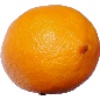
Label: lemon_meyer